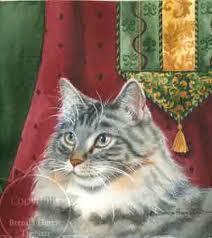
Maine Coon